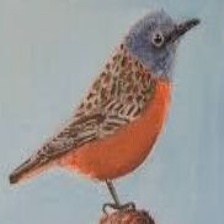
Species: CAPE ROCK THRUSH
Scientific name: MONTICOLA RUPESTRIS